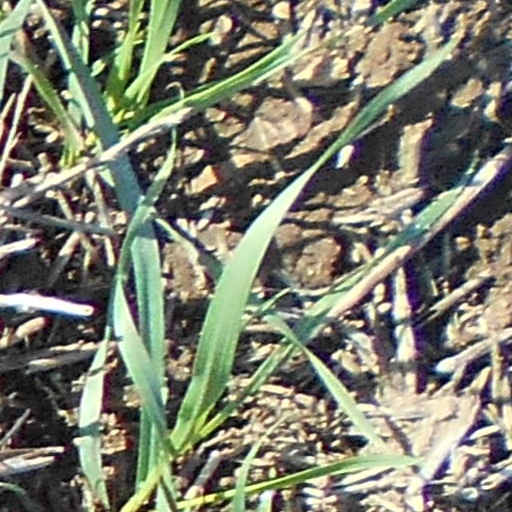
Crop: wheat